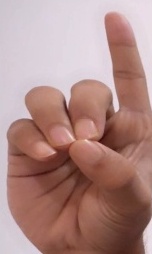
ASL sign: D